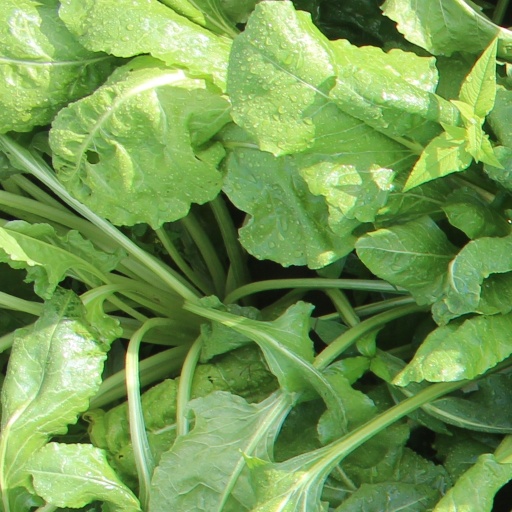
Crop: sugar beet